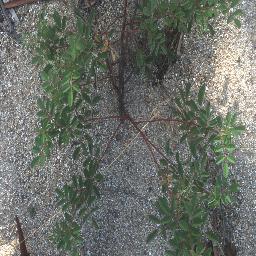
Label: negative